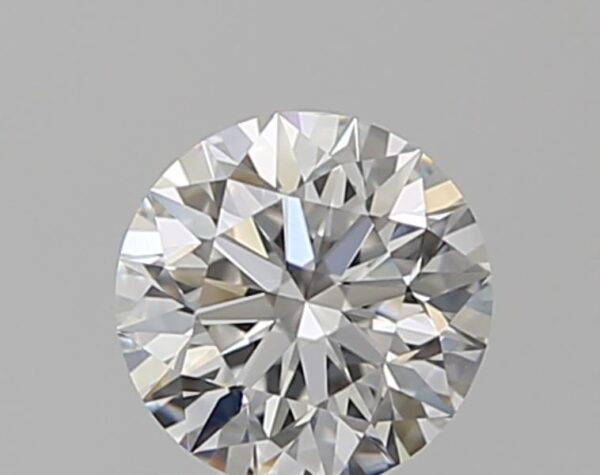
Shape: round
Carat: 0.51
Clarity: VS2
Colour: F
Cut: EX
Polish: EX
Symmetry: EX
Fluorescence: M
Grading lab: GIA
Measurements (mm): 5.09 x 5.13 x 3.22